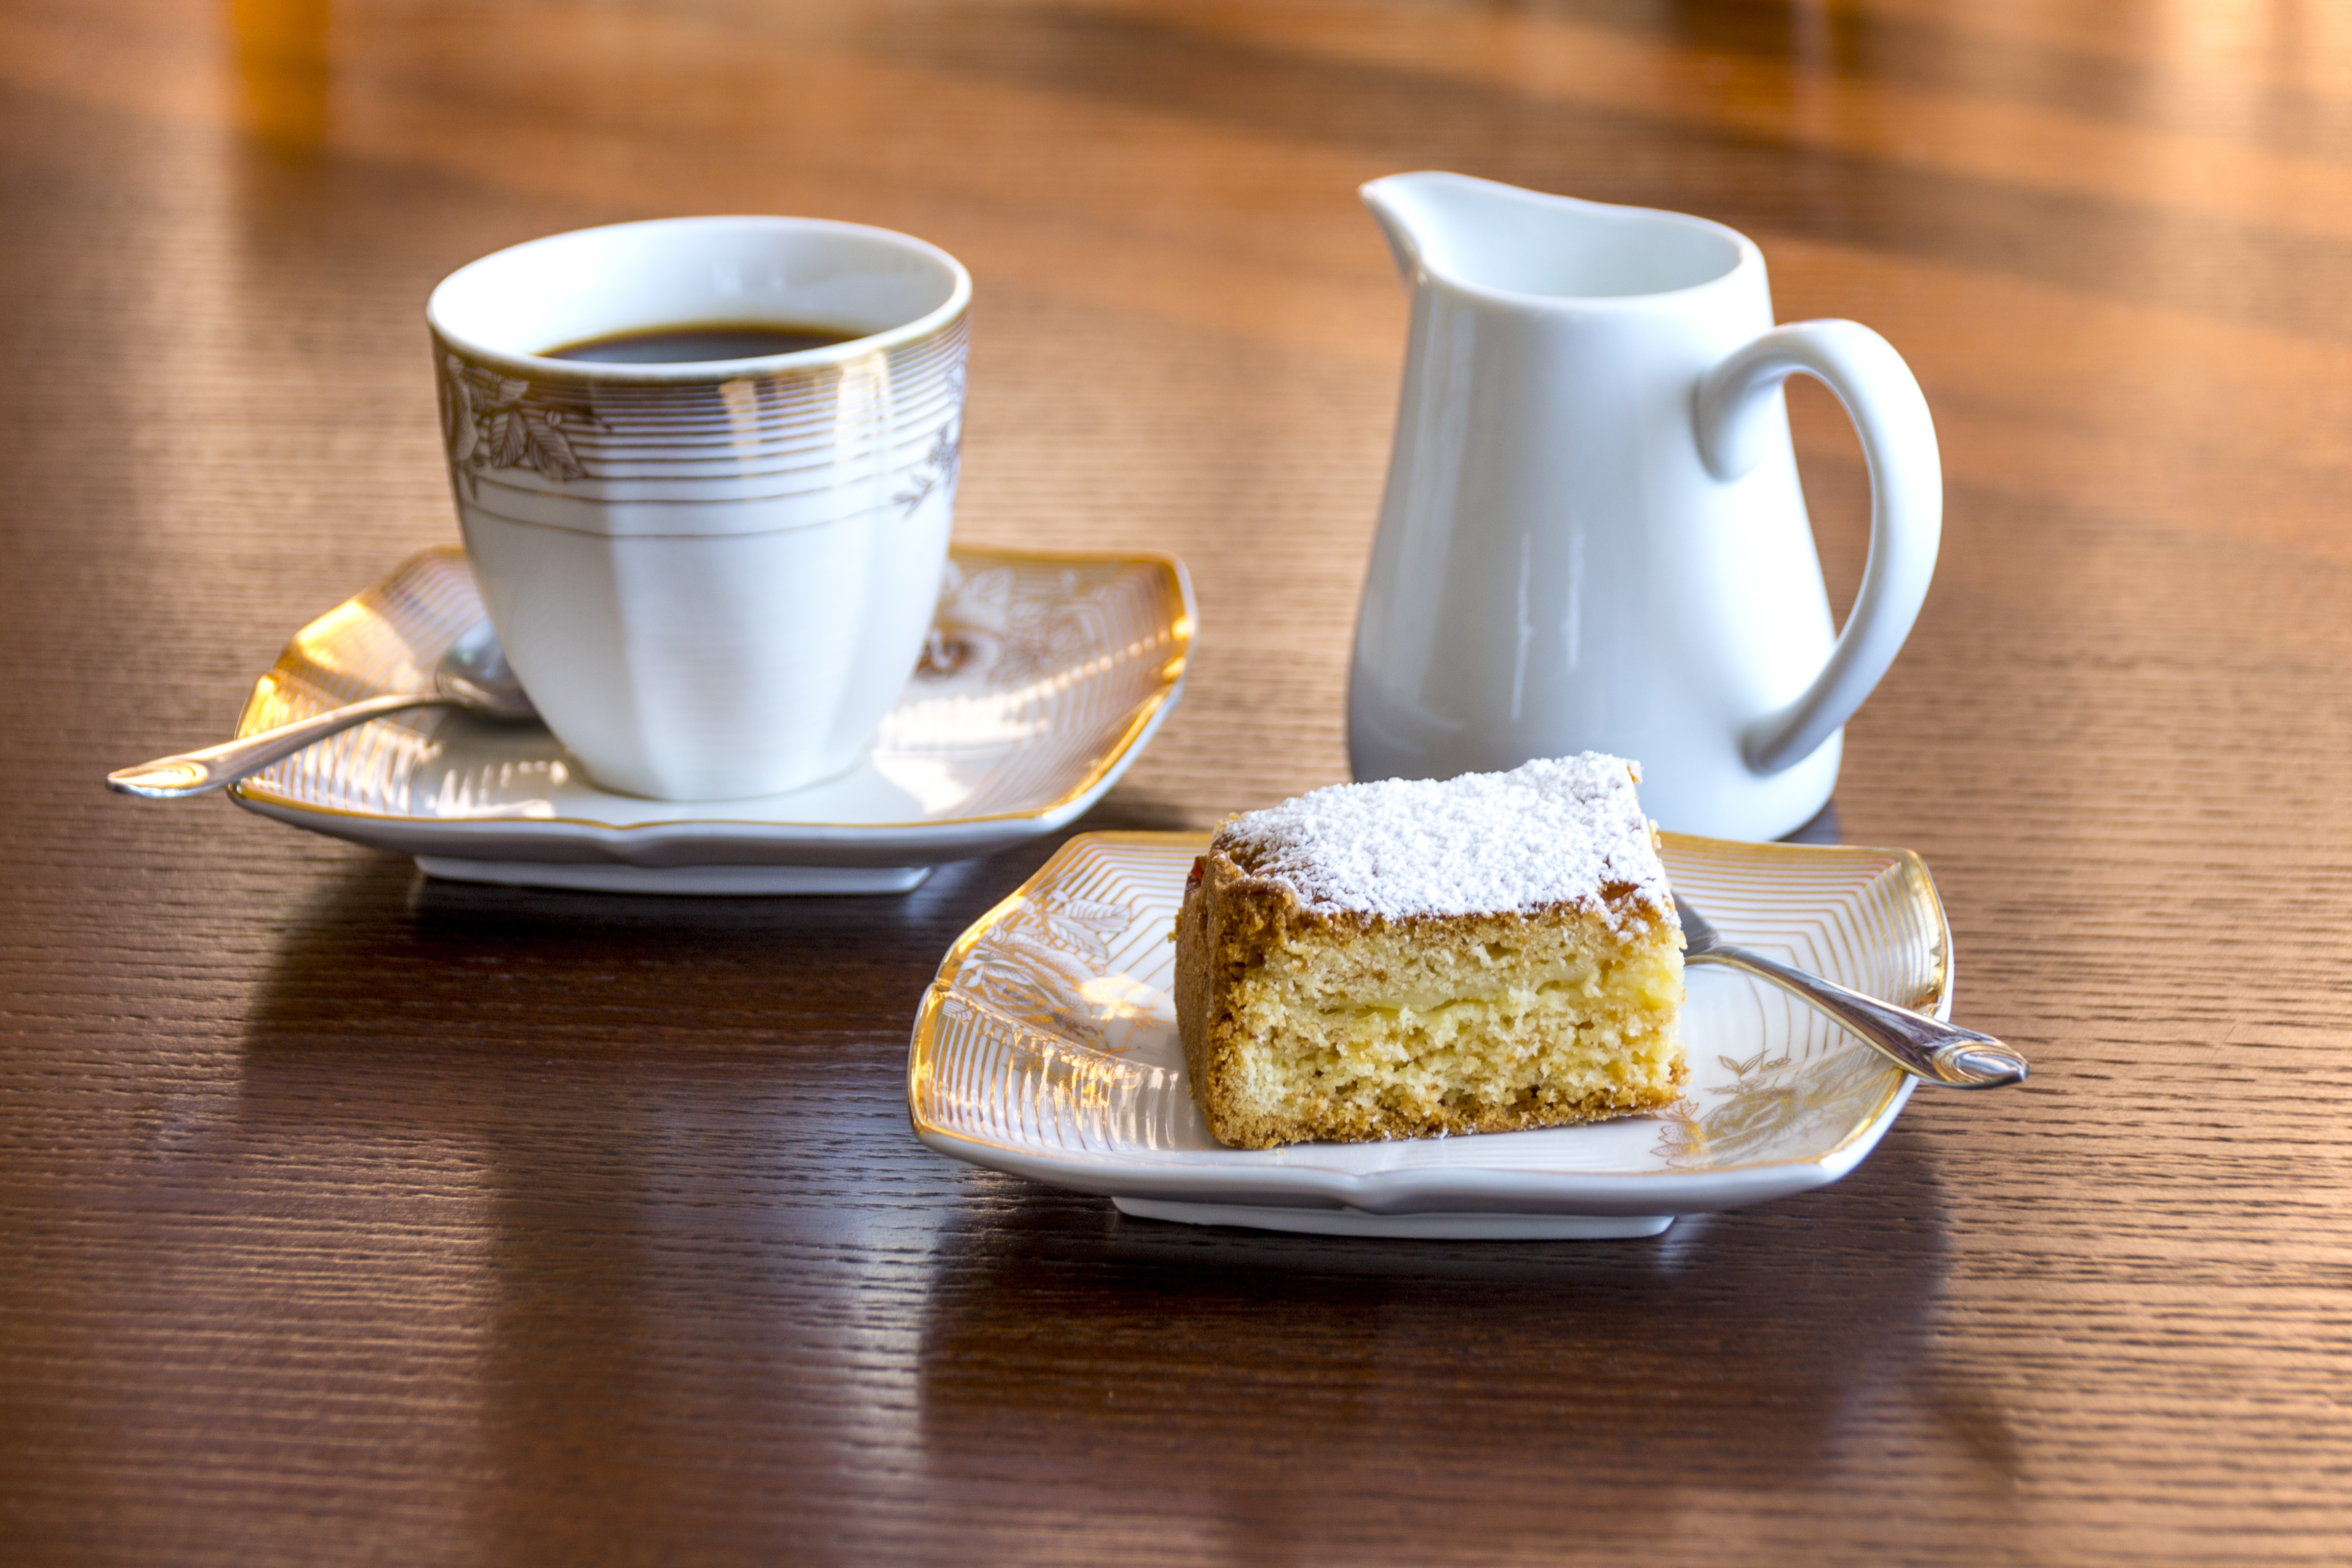
cafe, coffee, tea, restaurant, cup, dish, meal, food, drink, closeup, breakfast, espresso, coffee cup, style, flavor, coffee and cake, black coffee, energy boost, morning dessert, apple pie with coffee, sweet snack, a moment of pleasure, positive morning, to start the day